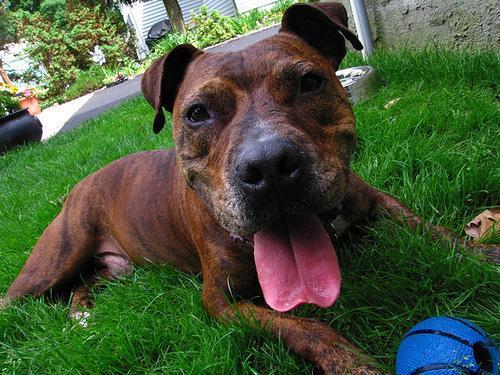
American_Staffordshire_terrier